Dark Suns (film)

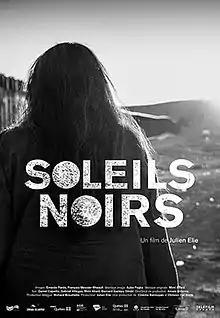
Film poster

Dark Suns is a Canadian documentary film, directed by Julien Élie and released in 2018. The film examines the epidemic of murder as consequence of the illegal drug trade in Mexico. It centres on "the stories of disappeared women" and "the violence against journalists, union leaders, social rights activists, and priests", primarily through the personal testimonies of surviving friends, colleagues and family members of murder victims.